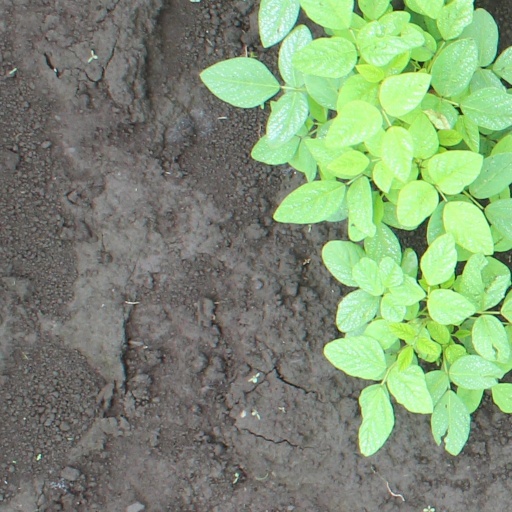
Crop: soybean